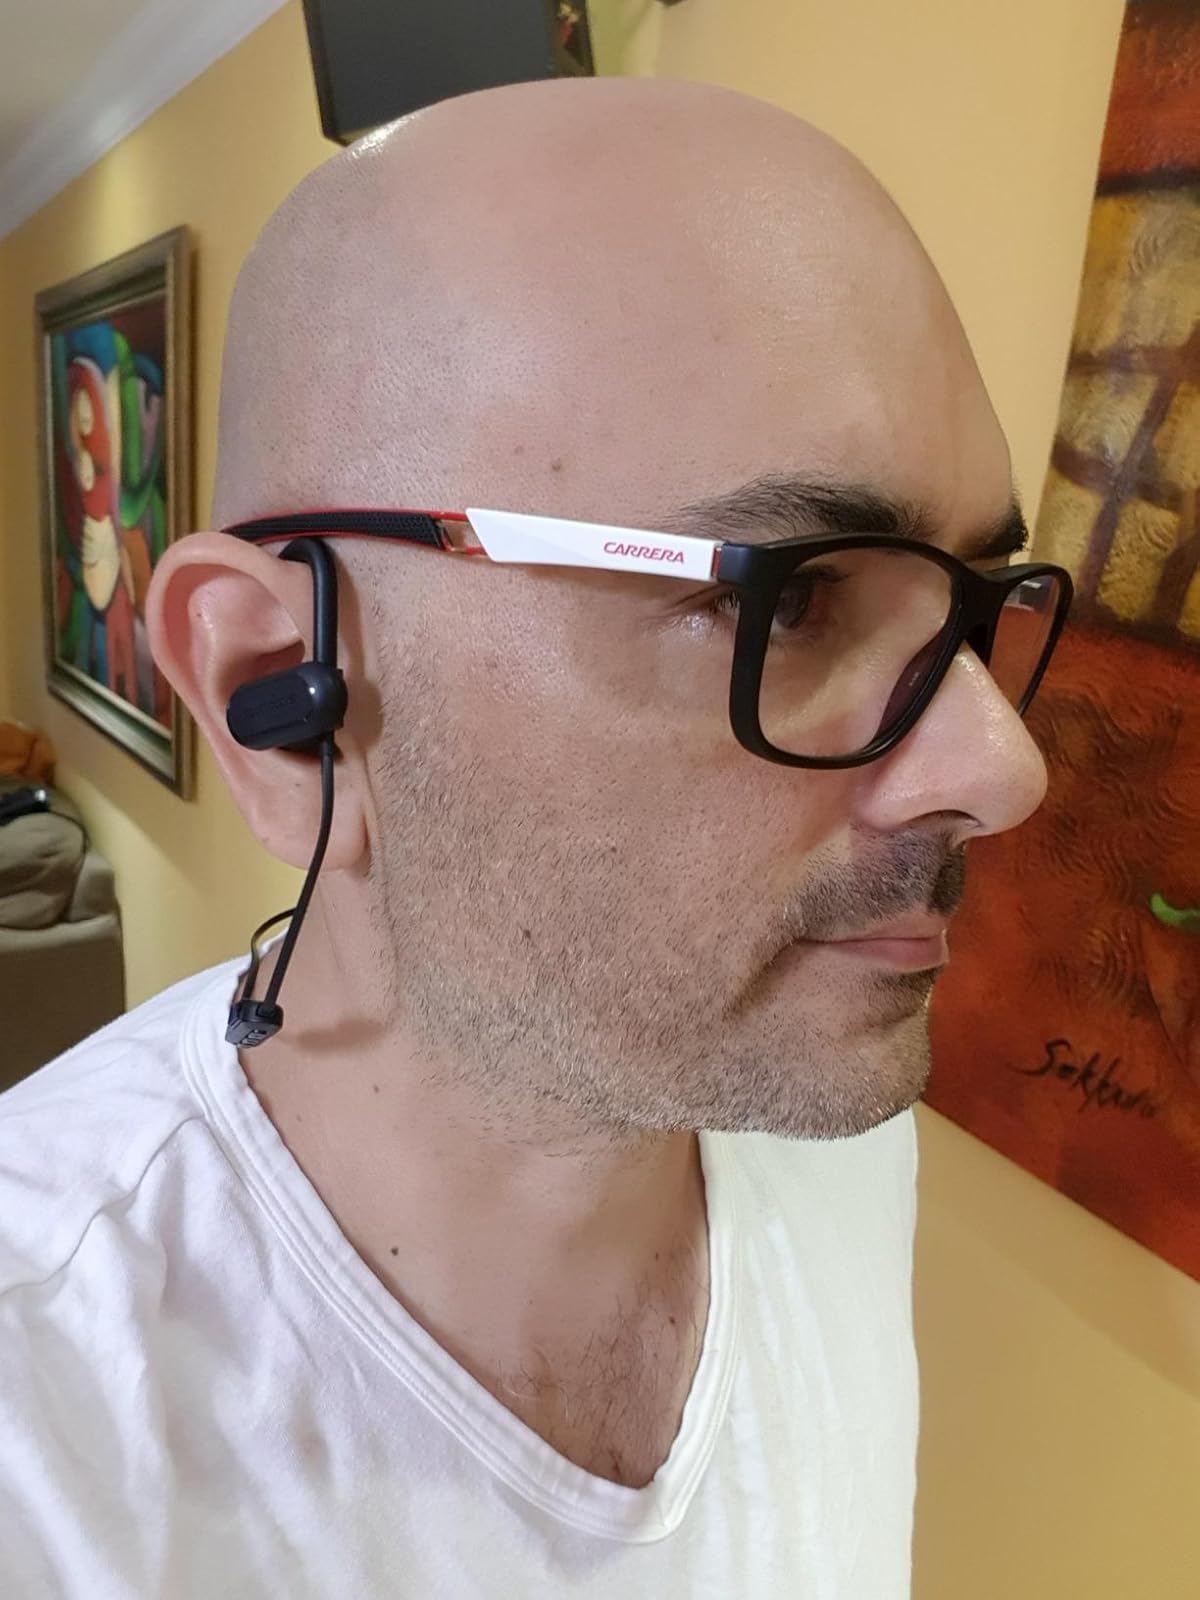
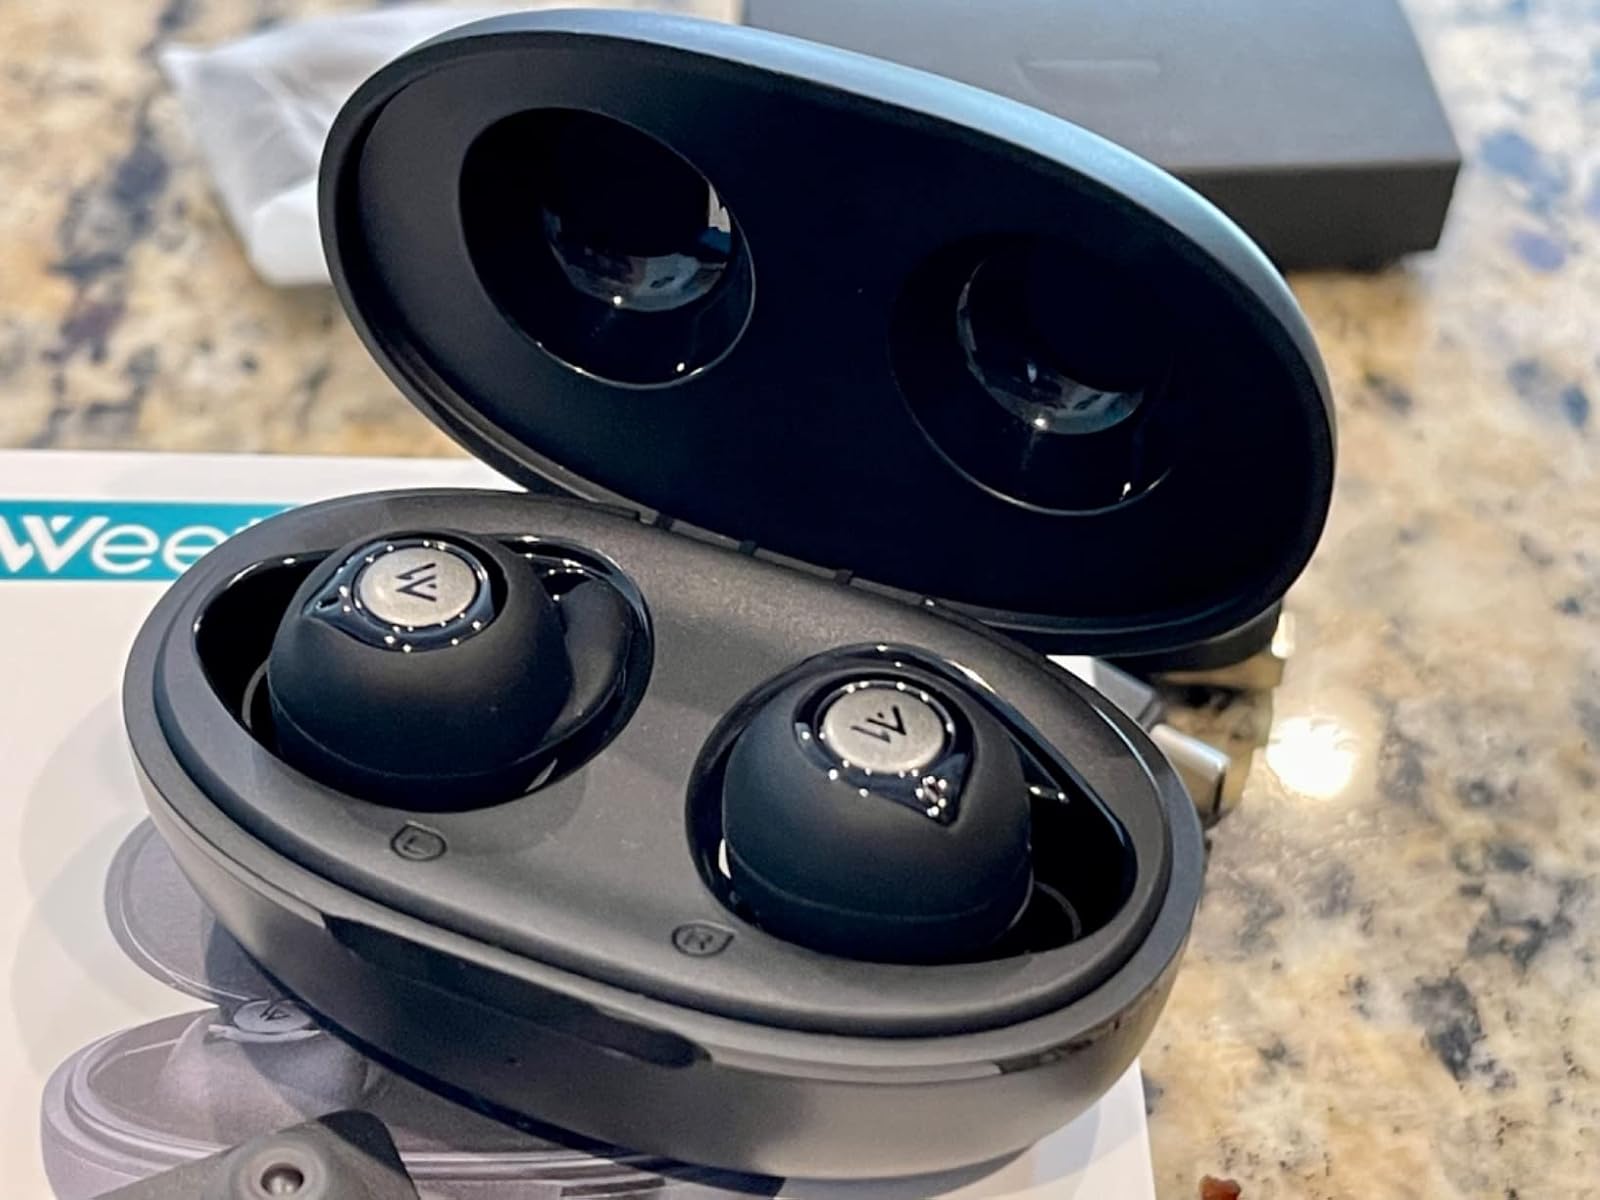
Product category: earbuds
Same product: no